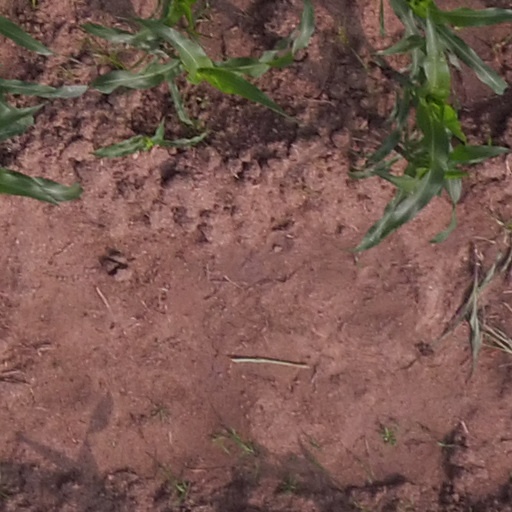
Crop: maize; corn